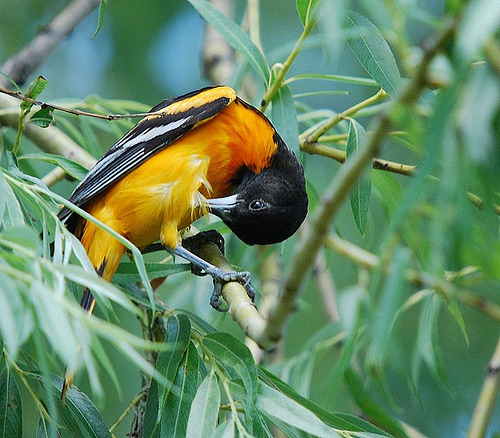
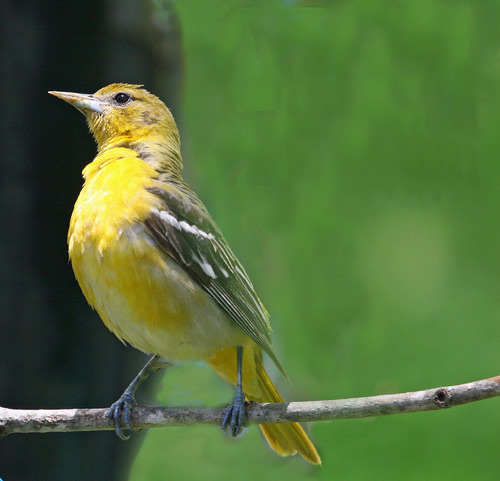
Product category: misc
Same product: yes